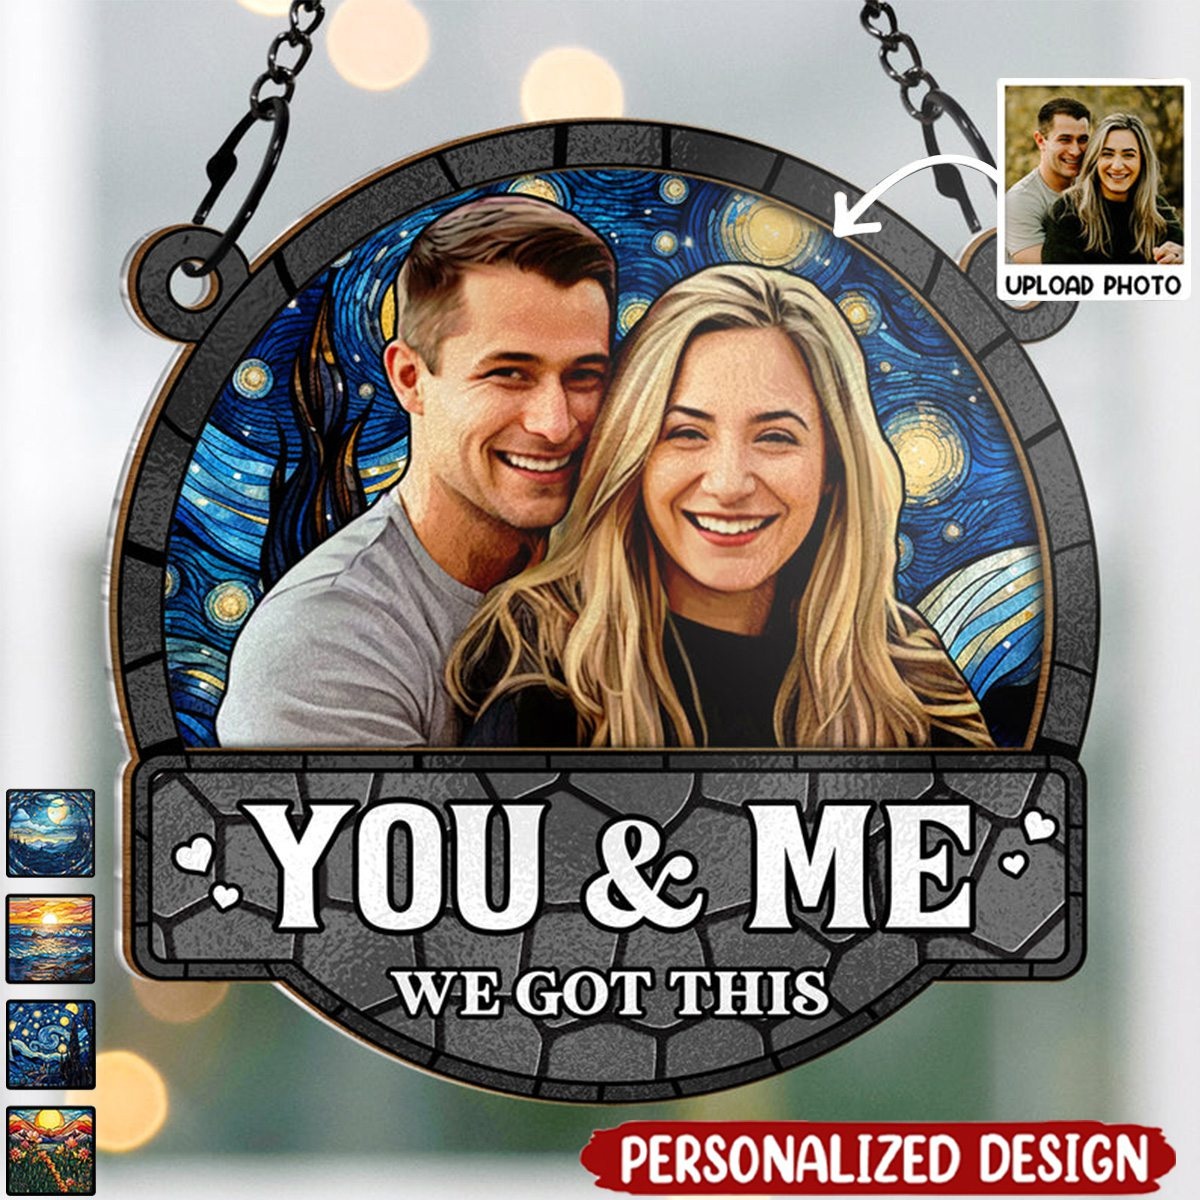
You And Me We Got This-Personalized Acrylic Window Suncatcher Ornament - Gift For Family, Couple
💗 Bring a splash of color to your favorite corners! Our Sun Catchers turn everyday sunlight into a delightful dance of hues that make any room feel happier. Product details: Material: Wood and acrylic . Size: 4 in (10 cm) 6 in (15 cm) 8 in (20 cm) Thickness: 6mm. Printed: One-sided design. Package included: The product comes with a black hanging chain and a suction cup. GREAT REASONS TO BUY FROM US 💗 Orders can be canceled, returned, or exchanged freely if there are problems in quality, colors, and delayed shipping. 30 Days protection, 100% refund if order not received.
Brand: Conzoll
Category: Home & Garden > Decor > Suncatchers